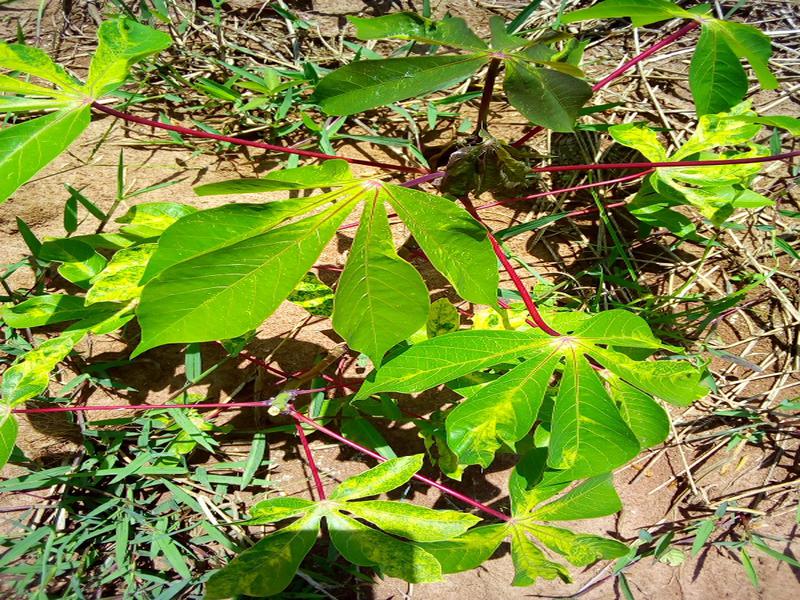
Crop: cassava
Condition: mosaic_disease